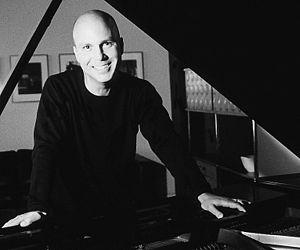
Louis Febre est un compositeur et producteur de musiques de film américain.